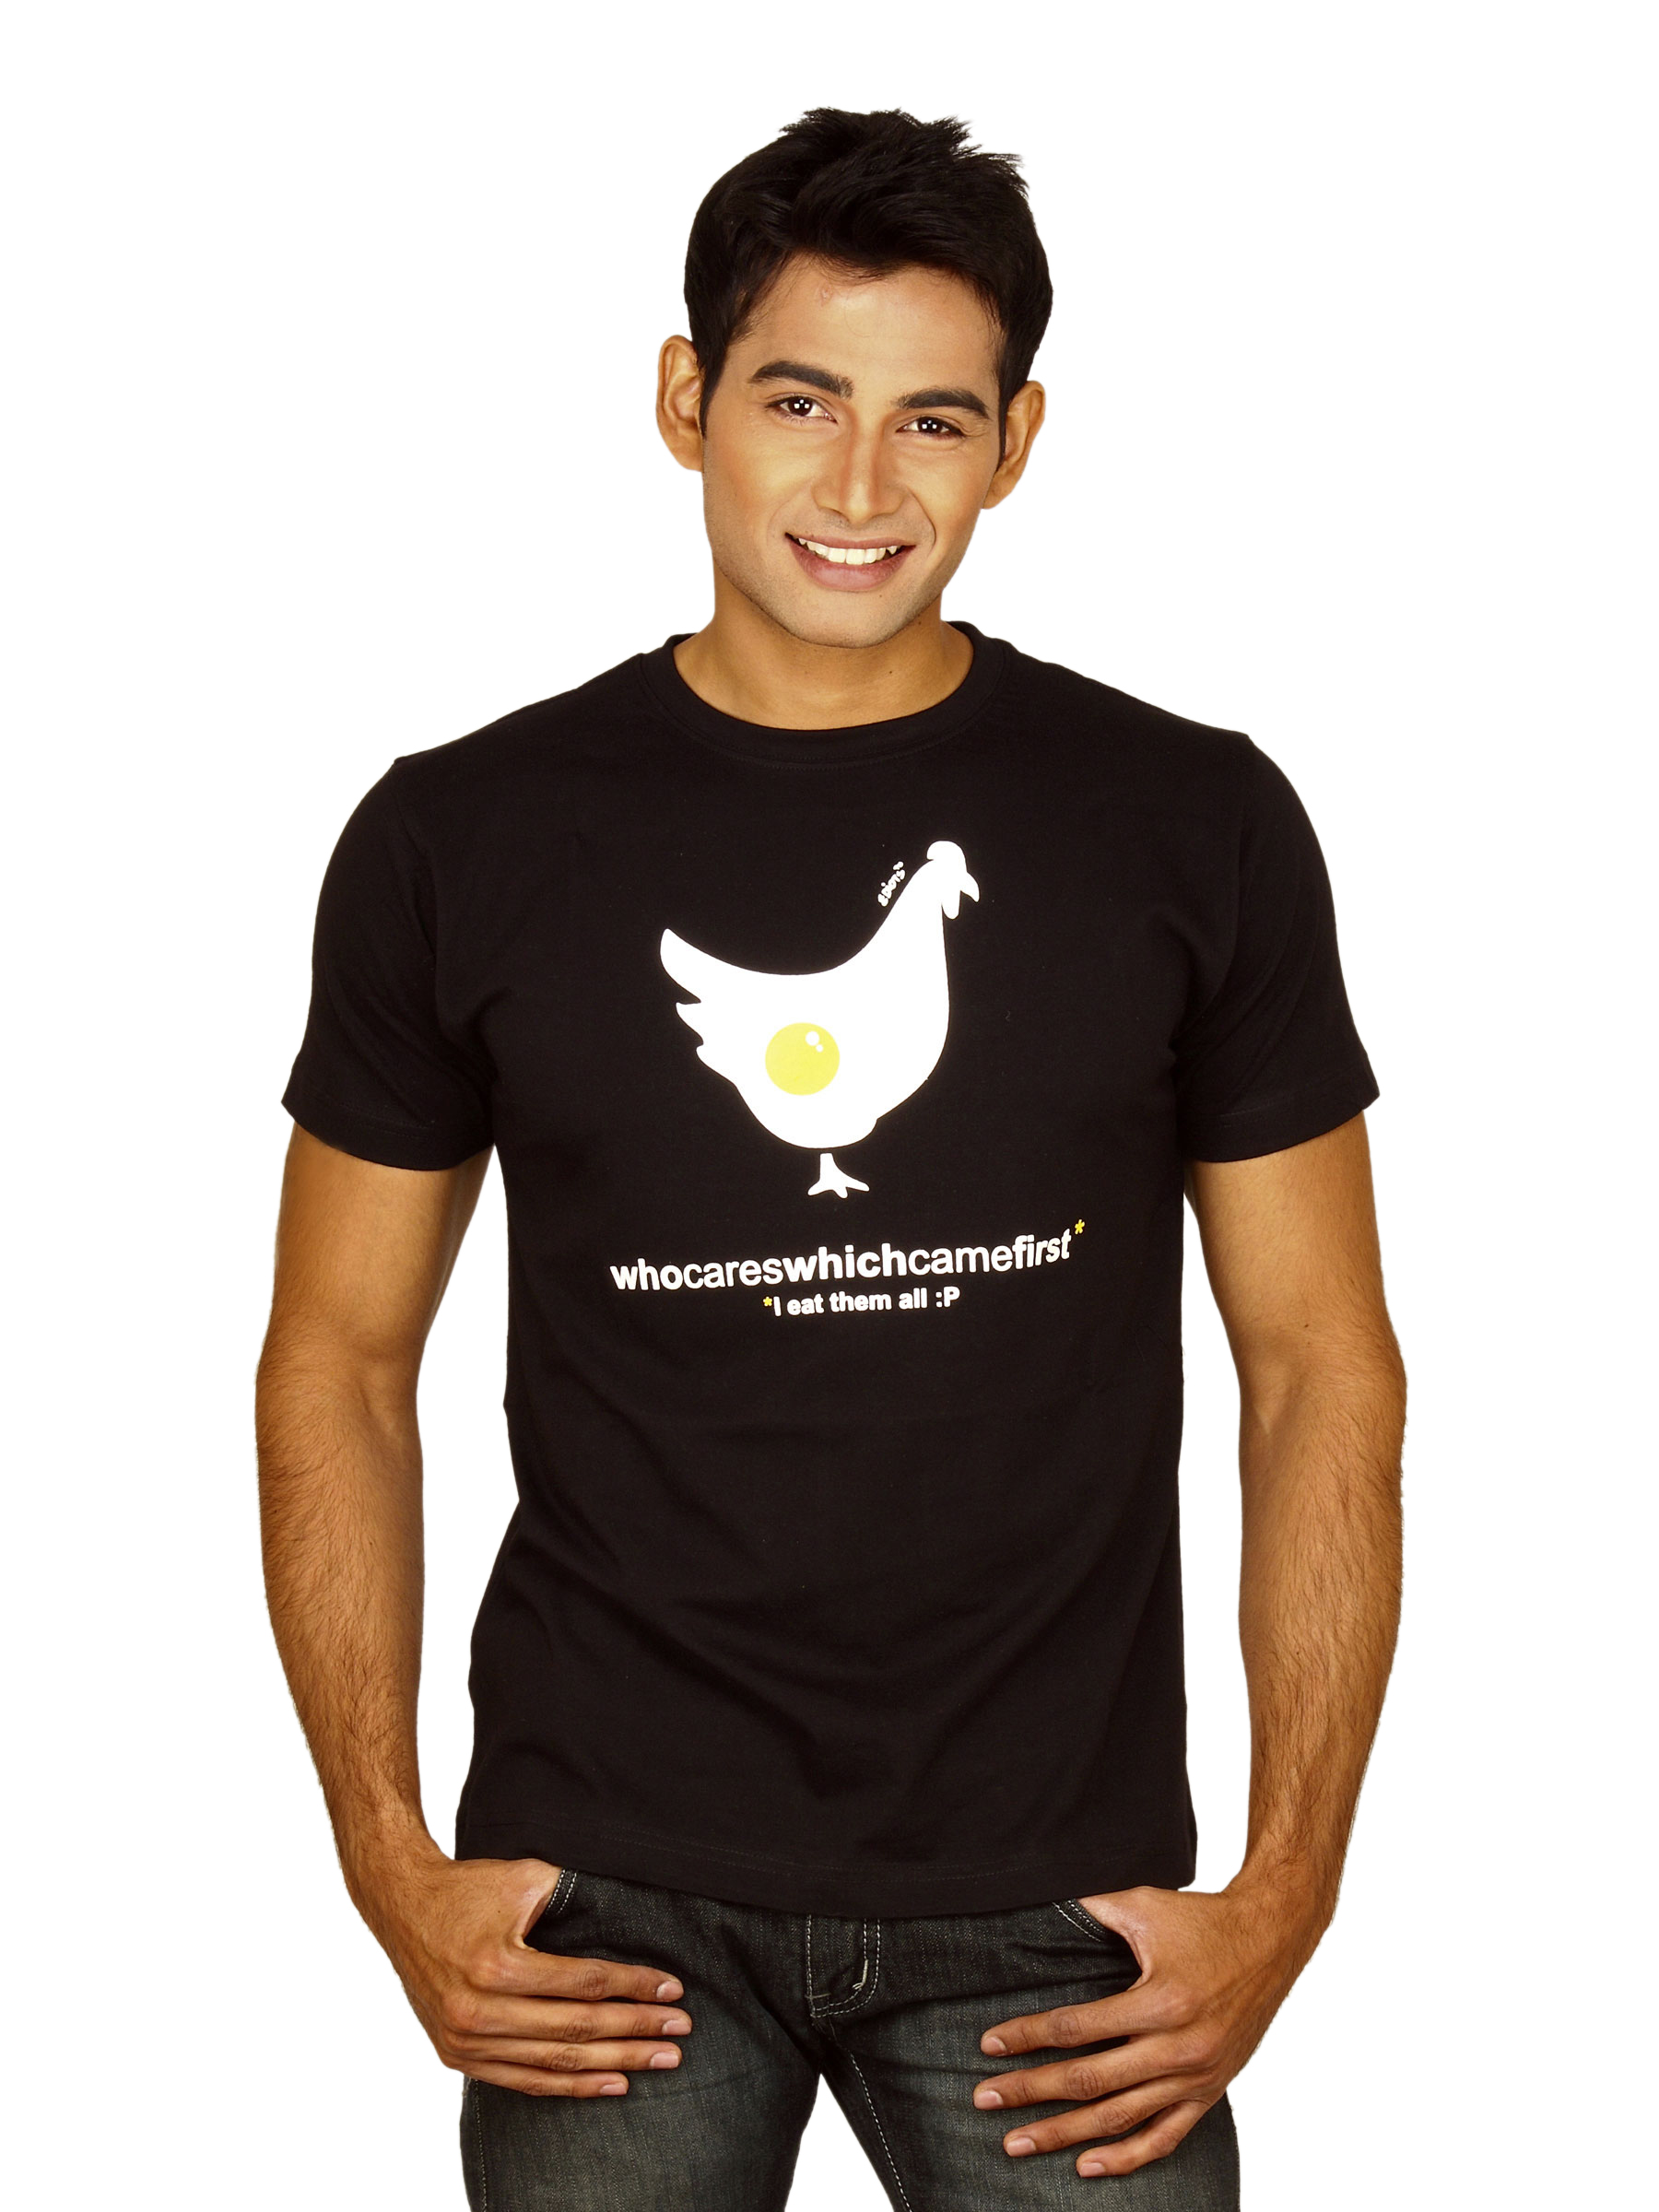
Ediots Men's Who Cares Black T-shirt
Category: Apparel / Topwear / Tshirts
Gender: Men
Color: Black
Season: Summer 2011
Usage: Casual